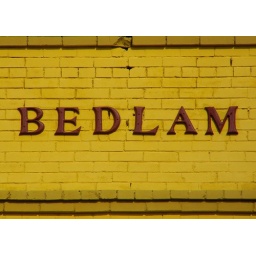
A sign on a bar in San Antonio.